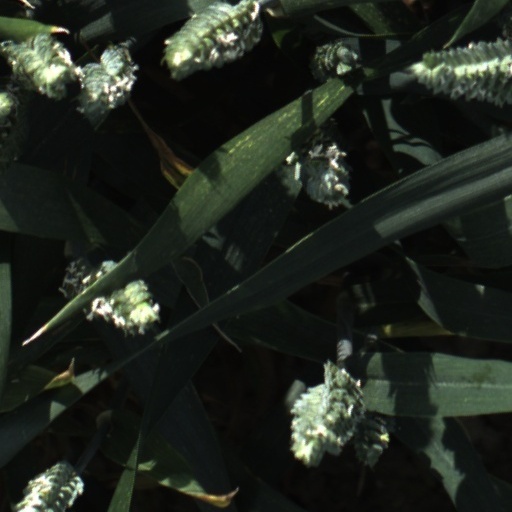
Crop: wheat